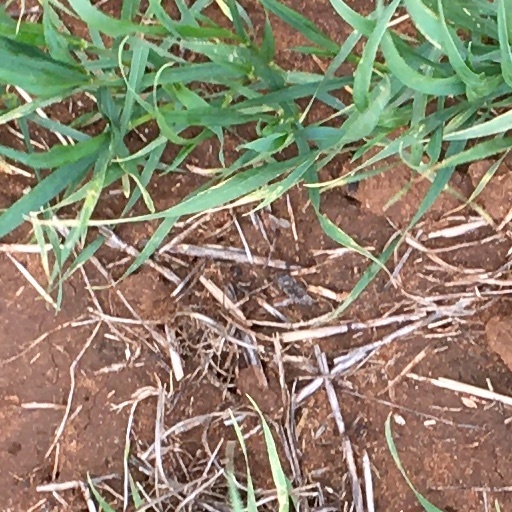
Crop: wheat